Roger Vanderfield

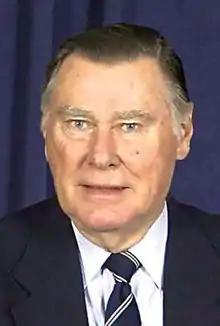

Ian Roger Vanderfield AO OBE (1928 – 25 September 2008) was an Australian doctor, and a rugby union referee and administrator. Vanderfield refereed over 1200 games, including 32 test matches and internationals.